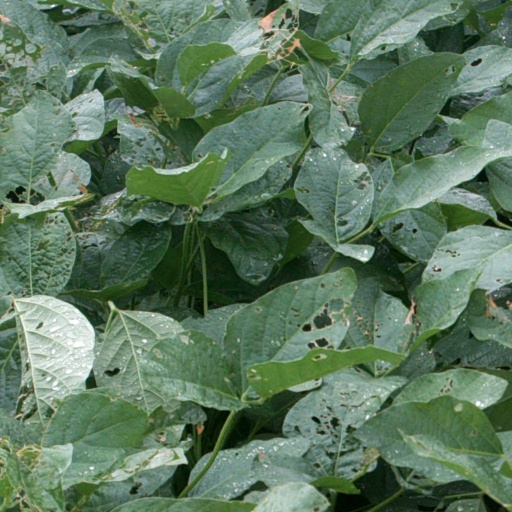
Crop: soybean